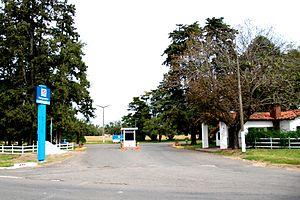
L’Instituto nacional de tecnología agropecuaria est un centre de recherche agronomique argentin rattaché au ministère de l'Agriculture, de l'Élevage, de la Pêche et de l'Alimentation.